Joe Martin (orangutan)

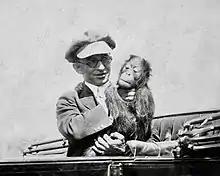
Universal Pictures executive Isadore Bernstein with an unidentified orangutan,

According to "Camera!" and the "San Antonio Express", Joe Martin first arrived to the United States in 1911 in San Francisco via Singapore, in a "consignment of animals shipped by Frank Buck" to the animal dealer Robison of San Francisco. Robison then sold Joe Martin for to a Los Angeles insurance company owner named Sam Behrendt. Behrendt put Joe Martin in an exhibit at Venice Pier called "The Missing Link", where he was under the care of animal trainer "Pop" Saunders. Saunders had "trained hundreds of animals for the circus arena and for the movies."